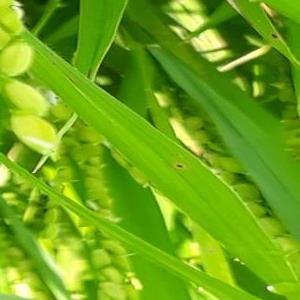
Disease: Brownspot